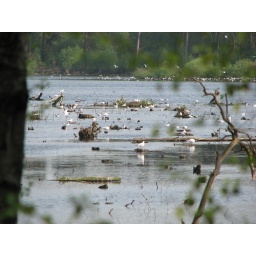
These birds were making one hell of a racket. It could be heard all around the forest